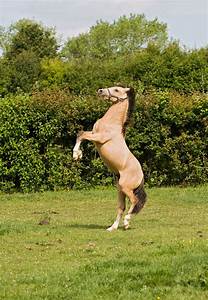
Label: horse